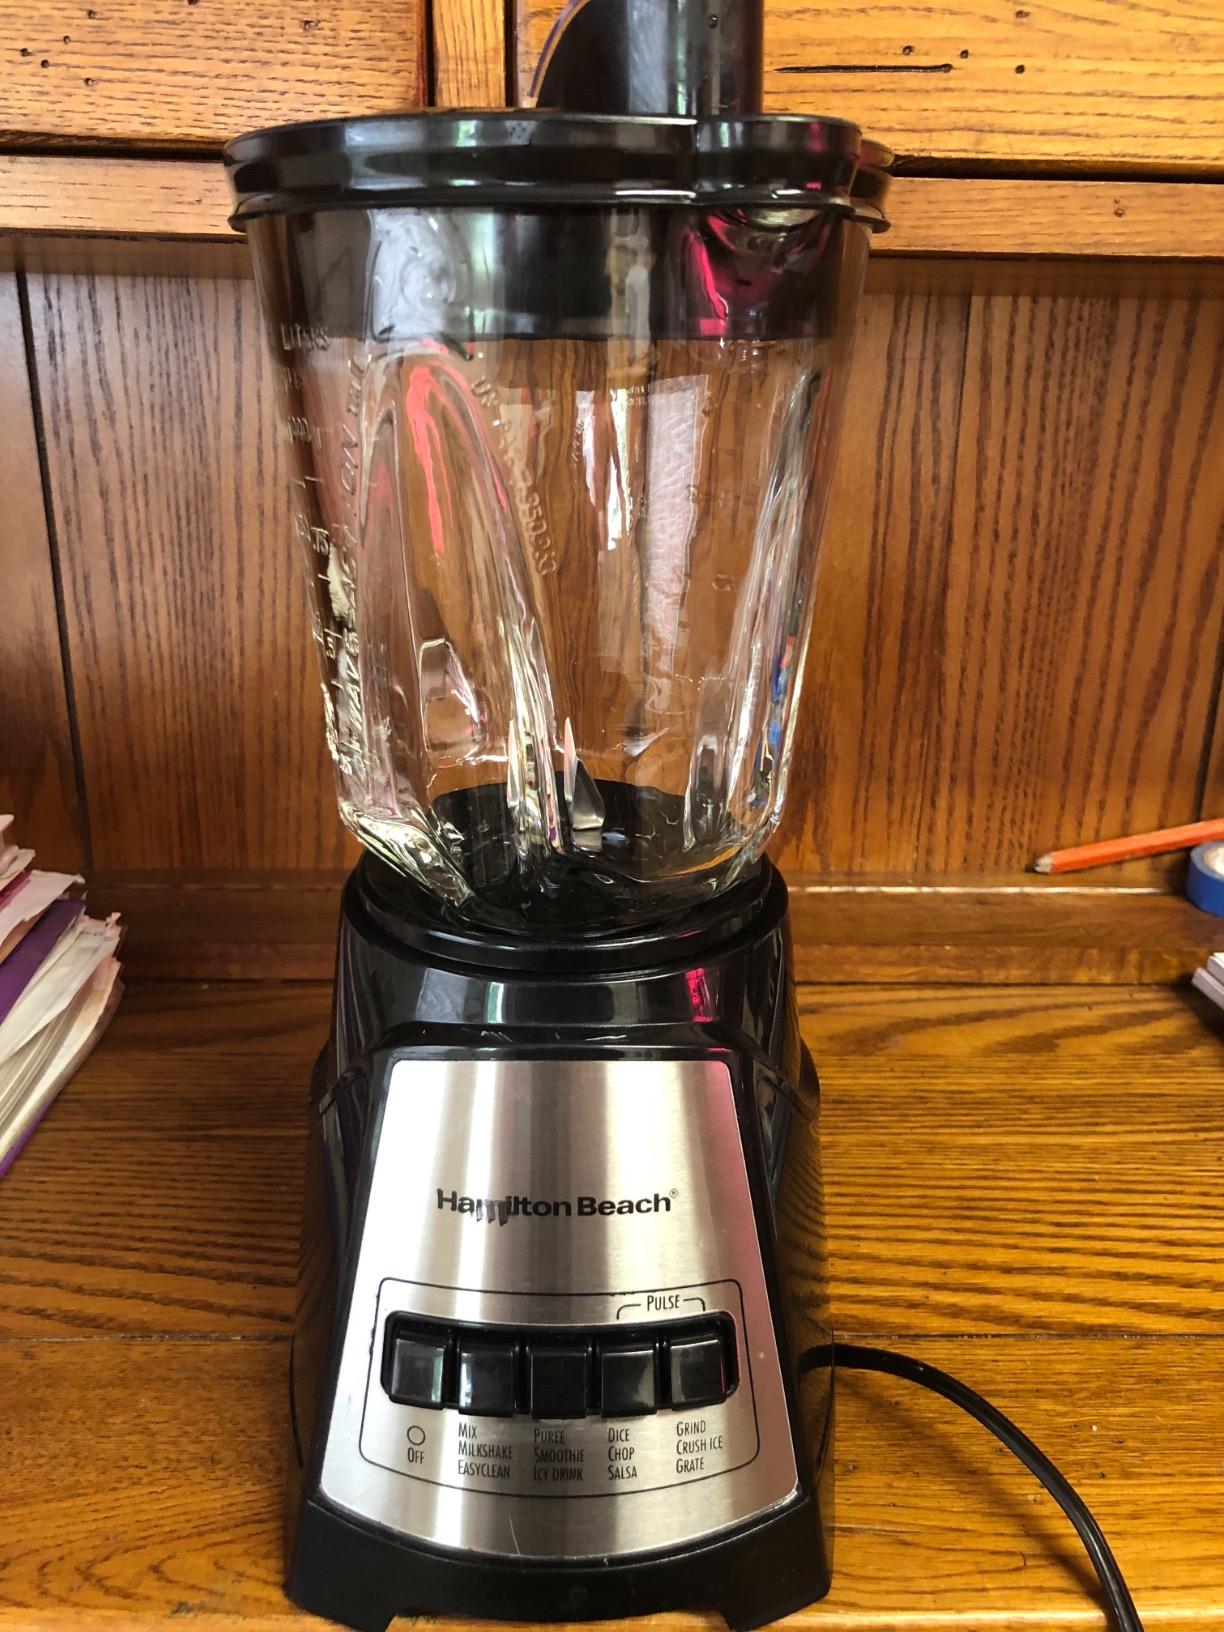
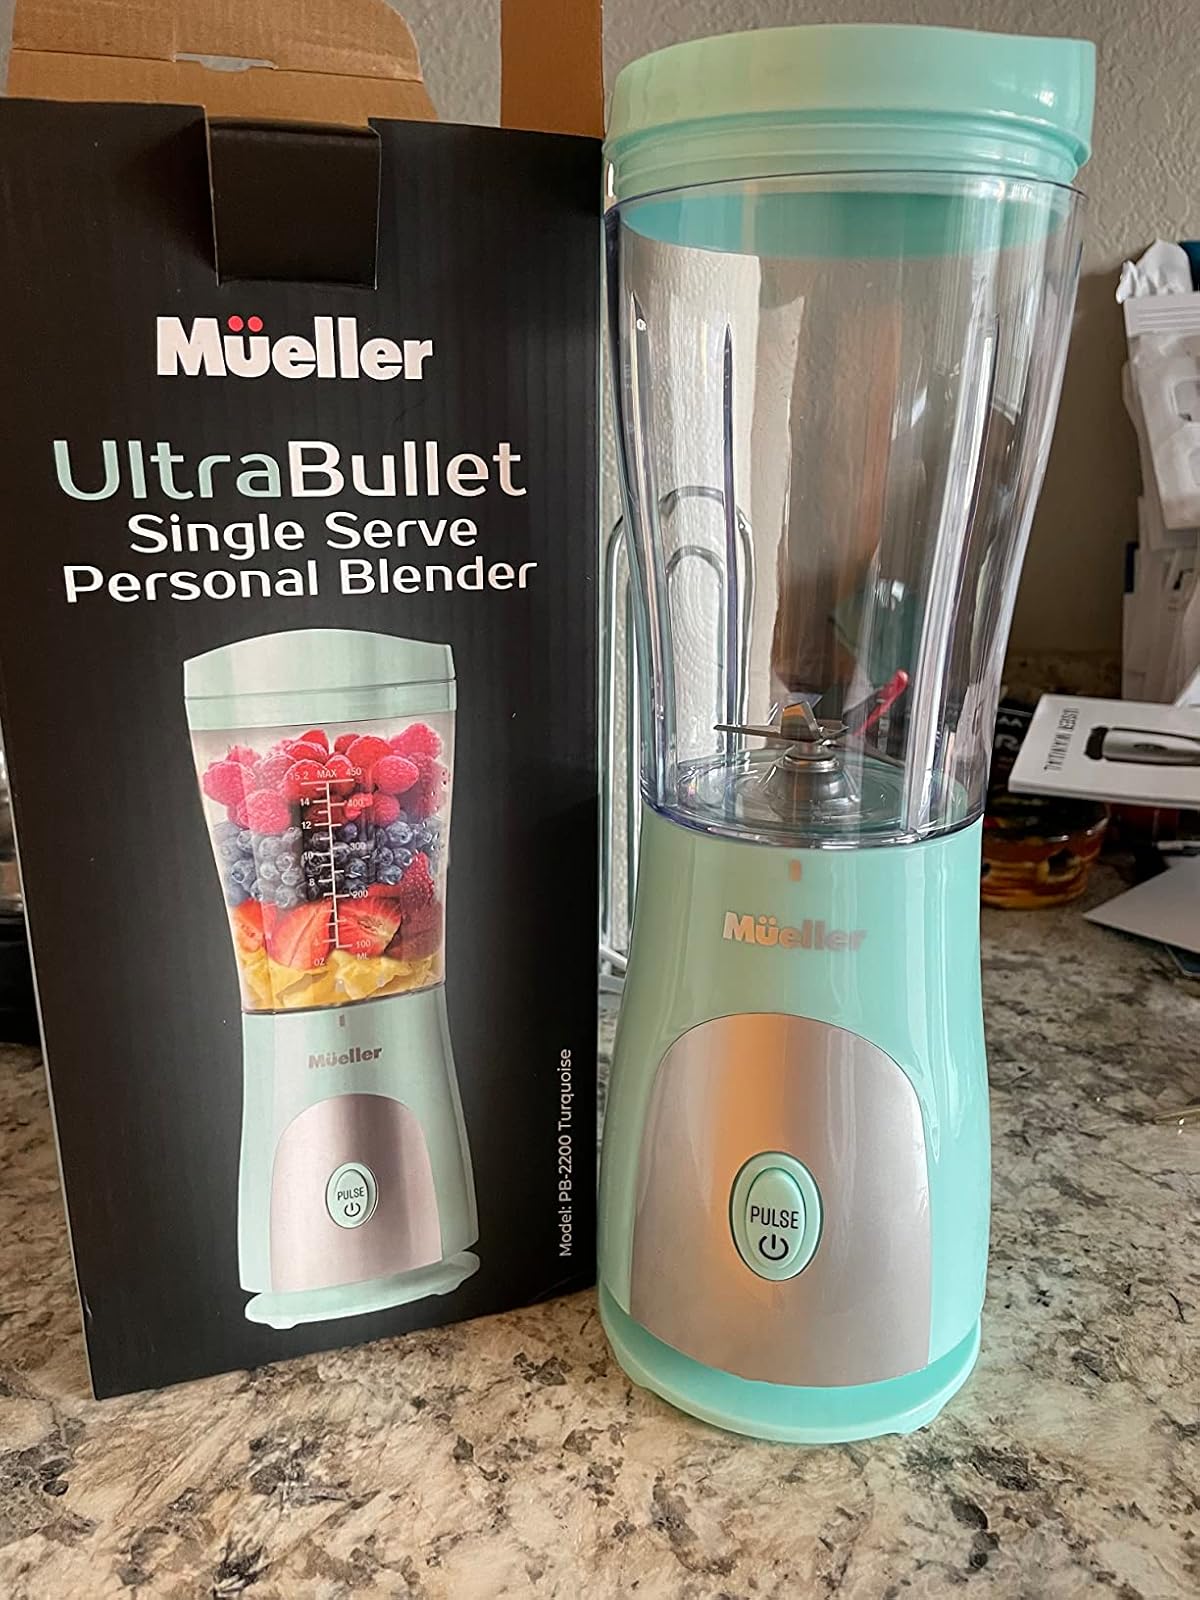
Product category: items_blender
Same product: no